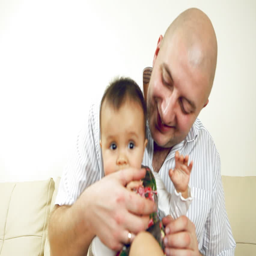
smiling baby with father sitting on the sofa